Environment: real
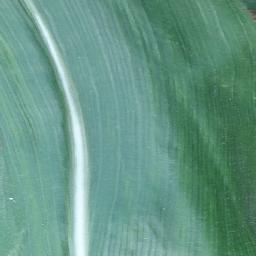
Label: healthy